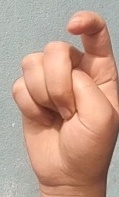
ASL sign: X